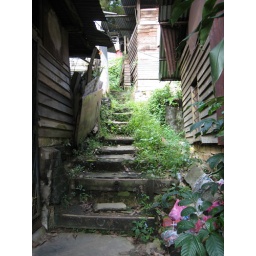
Steps leading to houses up a hill in KL